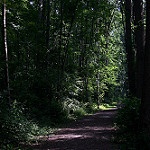
Label: forest